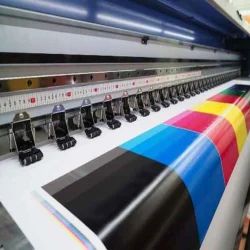
Label: Metal_Printing_Services